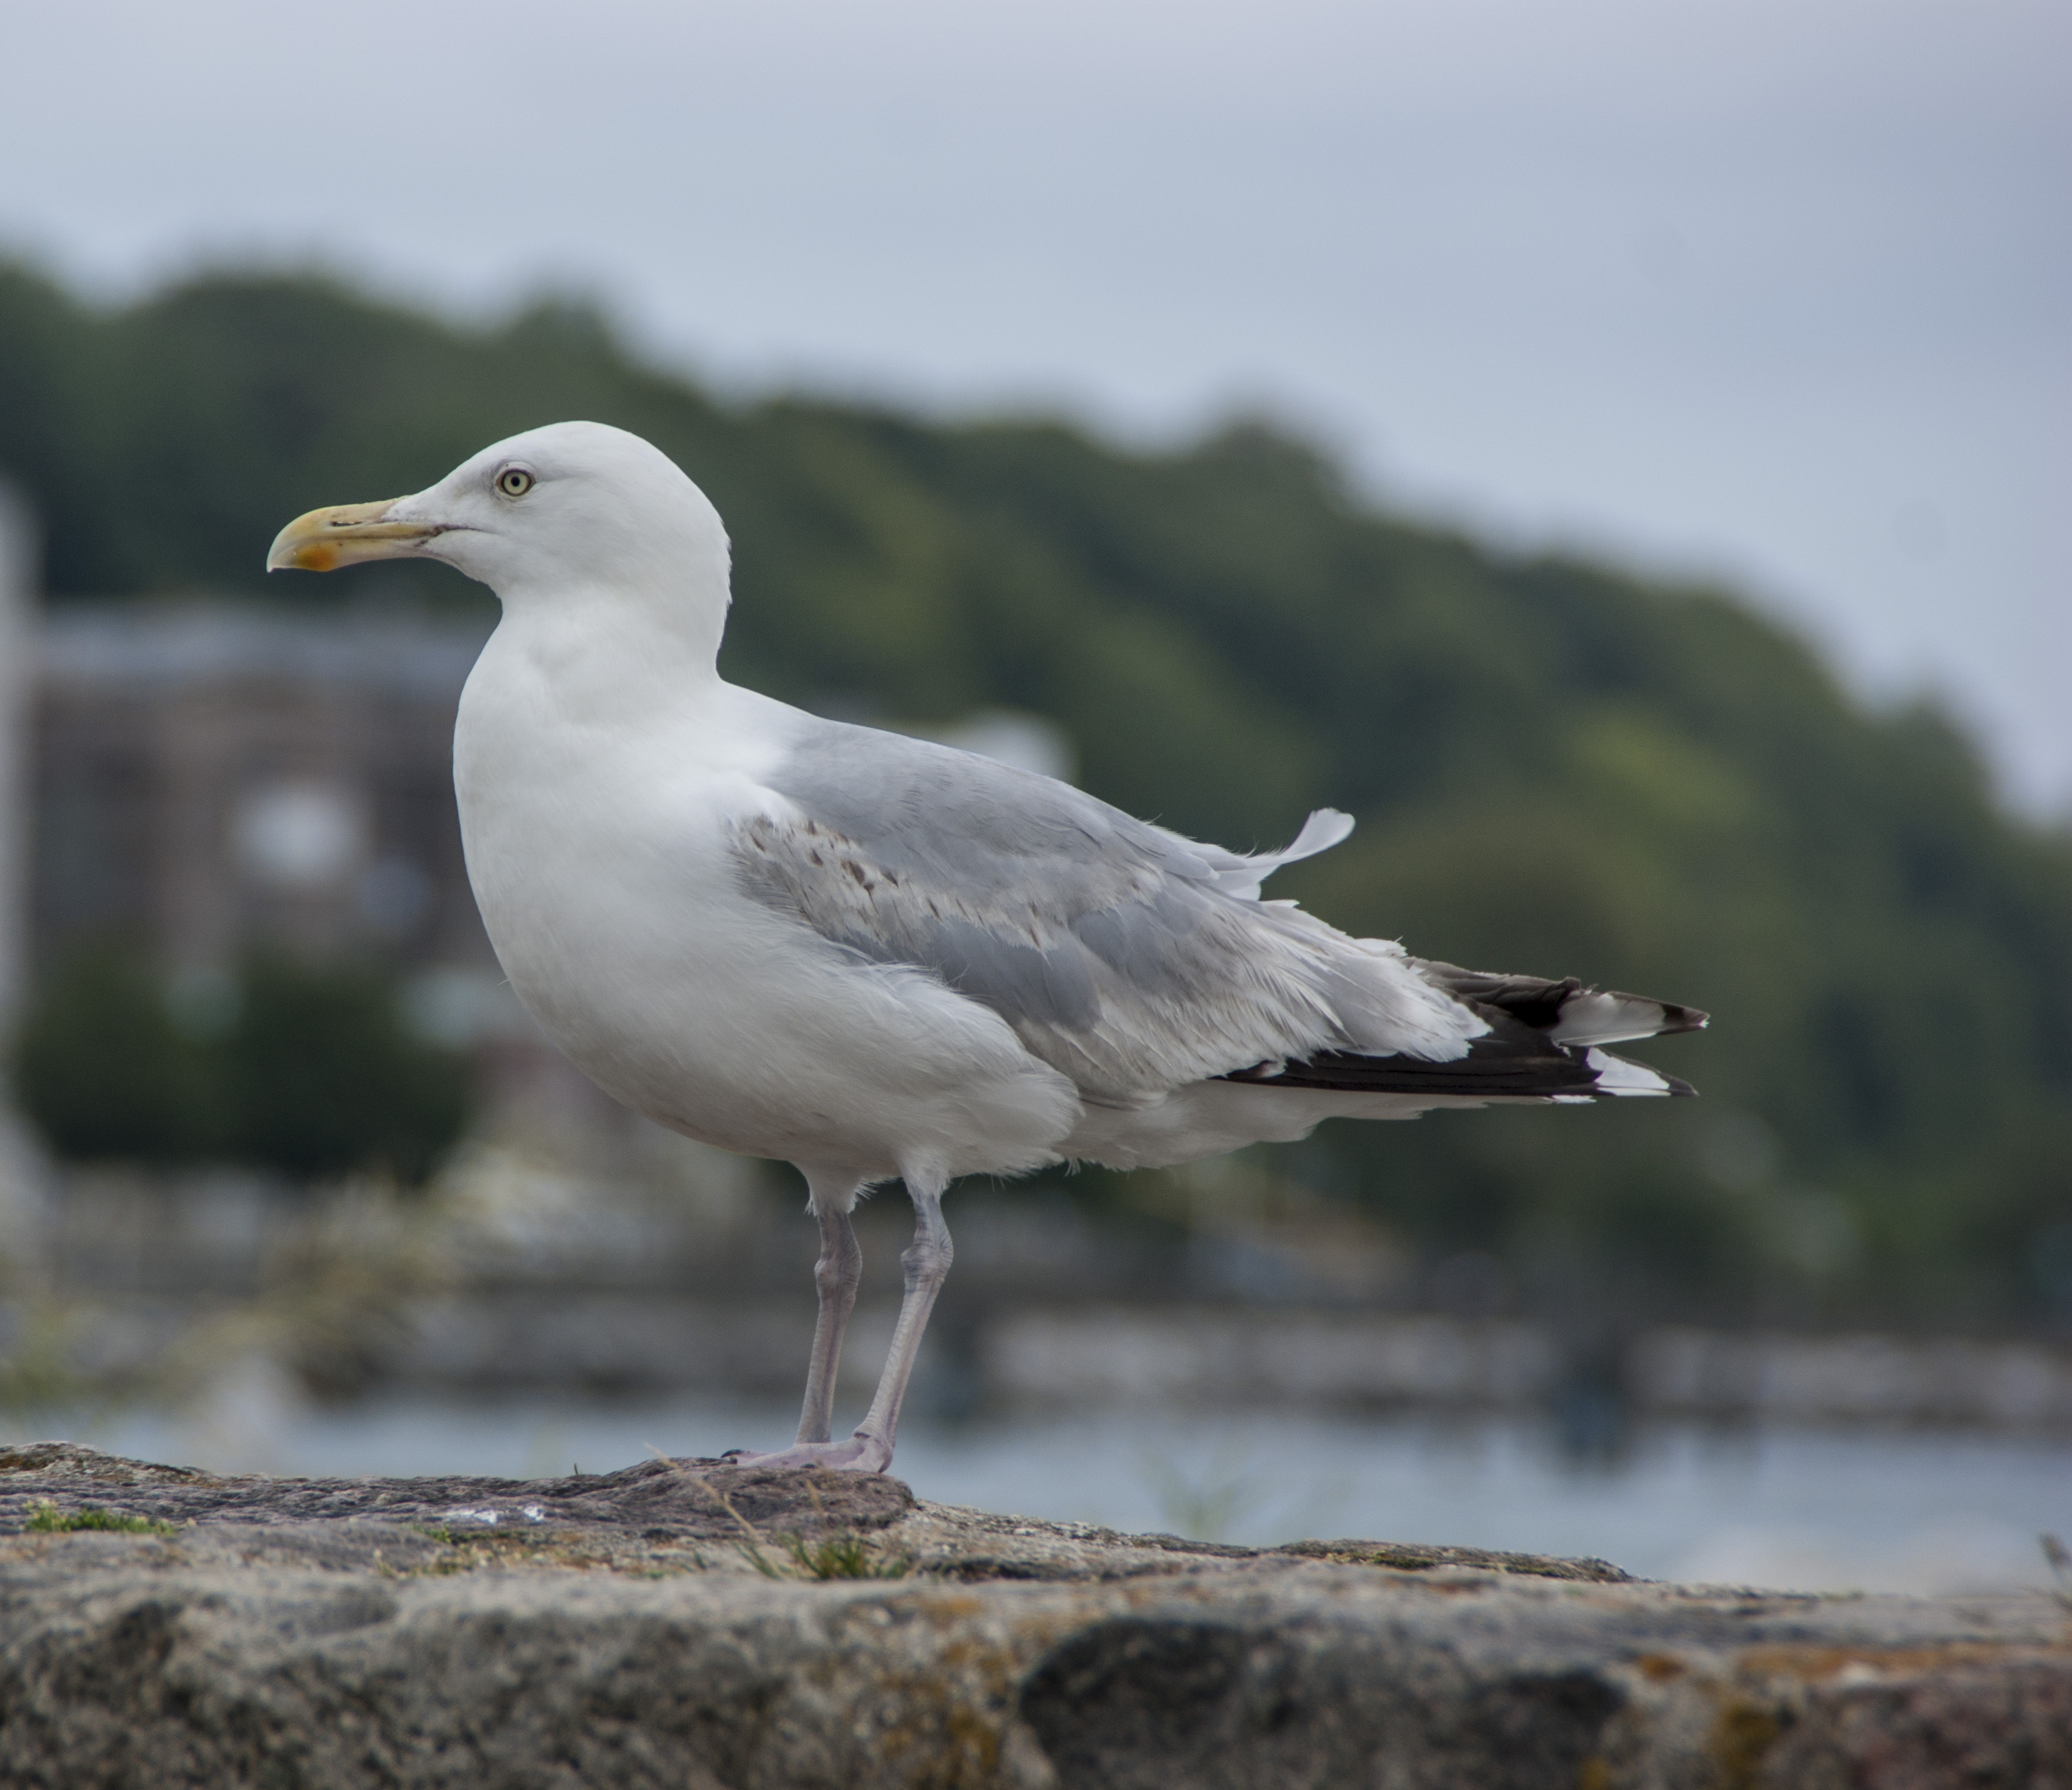
sea, coast, water, nature, bird, animal, seabird, fly, seagull, wildlife, spring, gull, beak, fish, fauna, vertebrate, bill, water bird, zingst, charadriiformes, european herring gull, great black backed gull